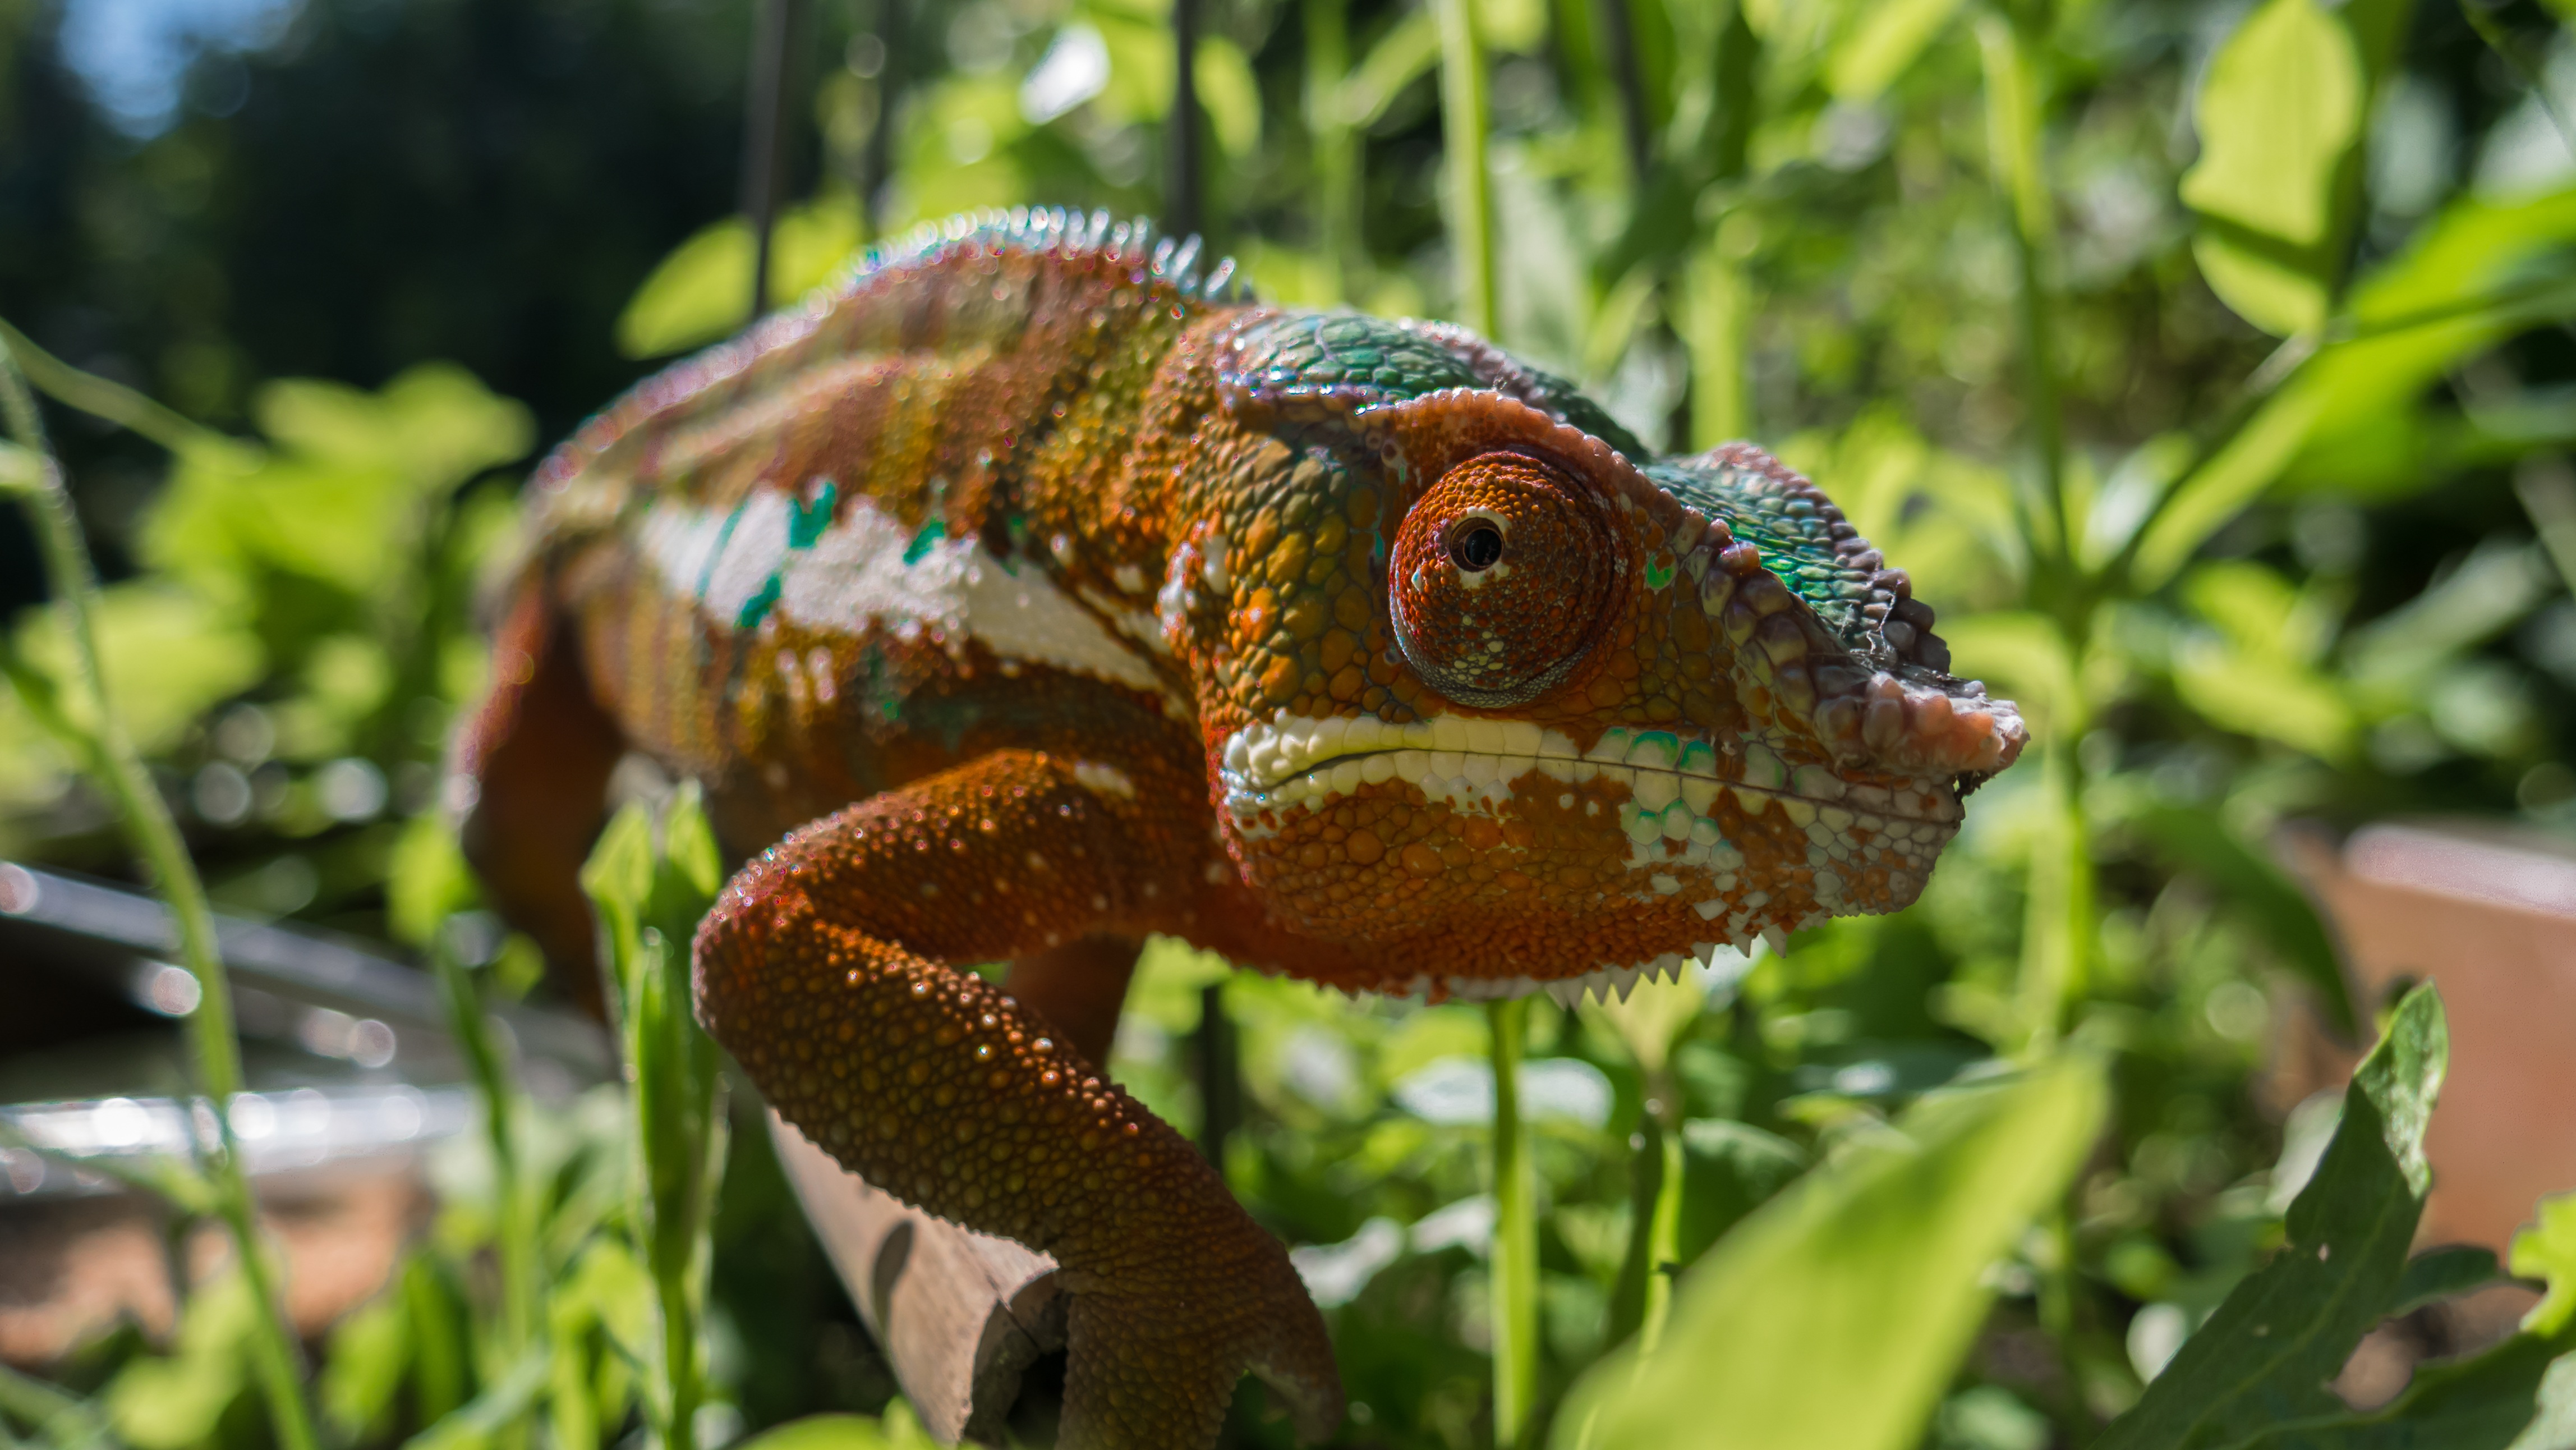
wildlife, green, red, jungle, color, blue, reptile, scale, colorful, close, iguana, fauna, lizard, green lizard, chameleon, head, vertebrate, creature, scaly, iguania, lacerta, agamidae, panther chameleon, scaled reptile, lacertidae, african chameleon